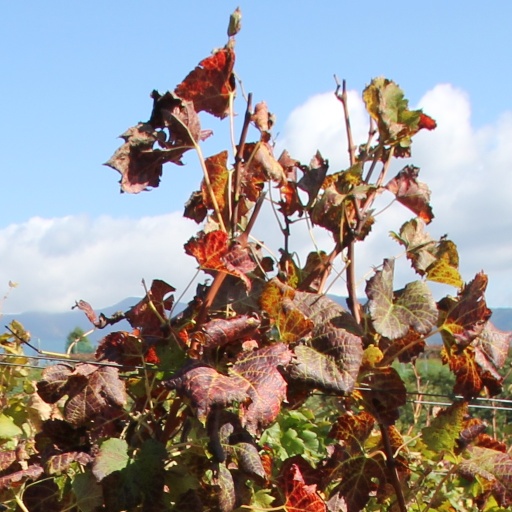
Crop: grape